List of Philippine Basketball Association champions

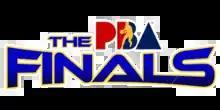
Logo of the PBA finals used since the 2010–11 PBA season

The Philippine Basketball Association awards a championship trophy (or cup) to the winning team at the end of each conference (tournament).